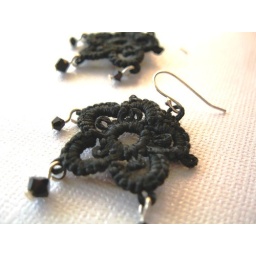
black flower tatted lace earrings by hempcraft on artfire